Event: Nepal Earthquake
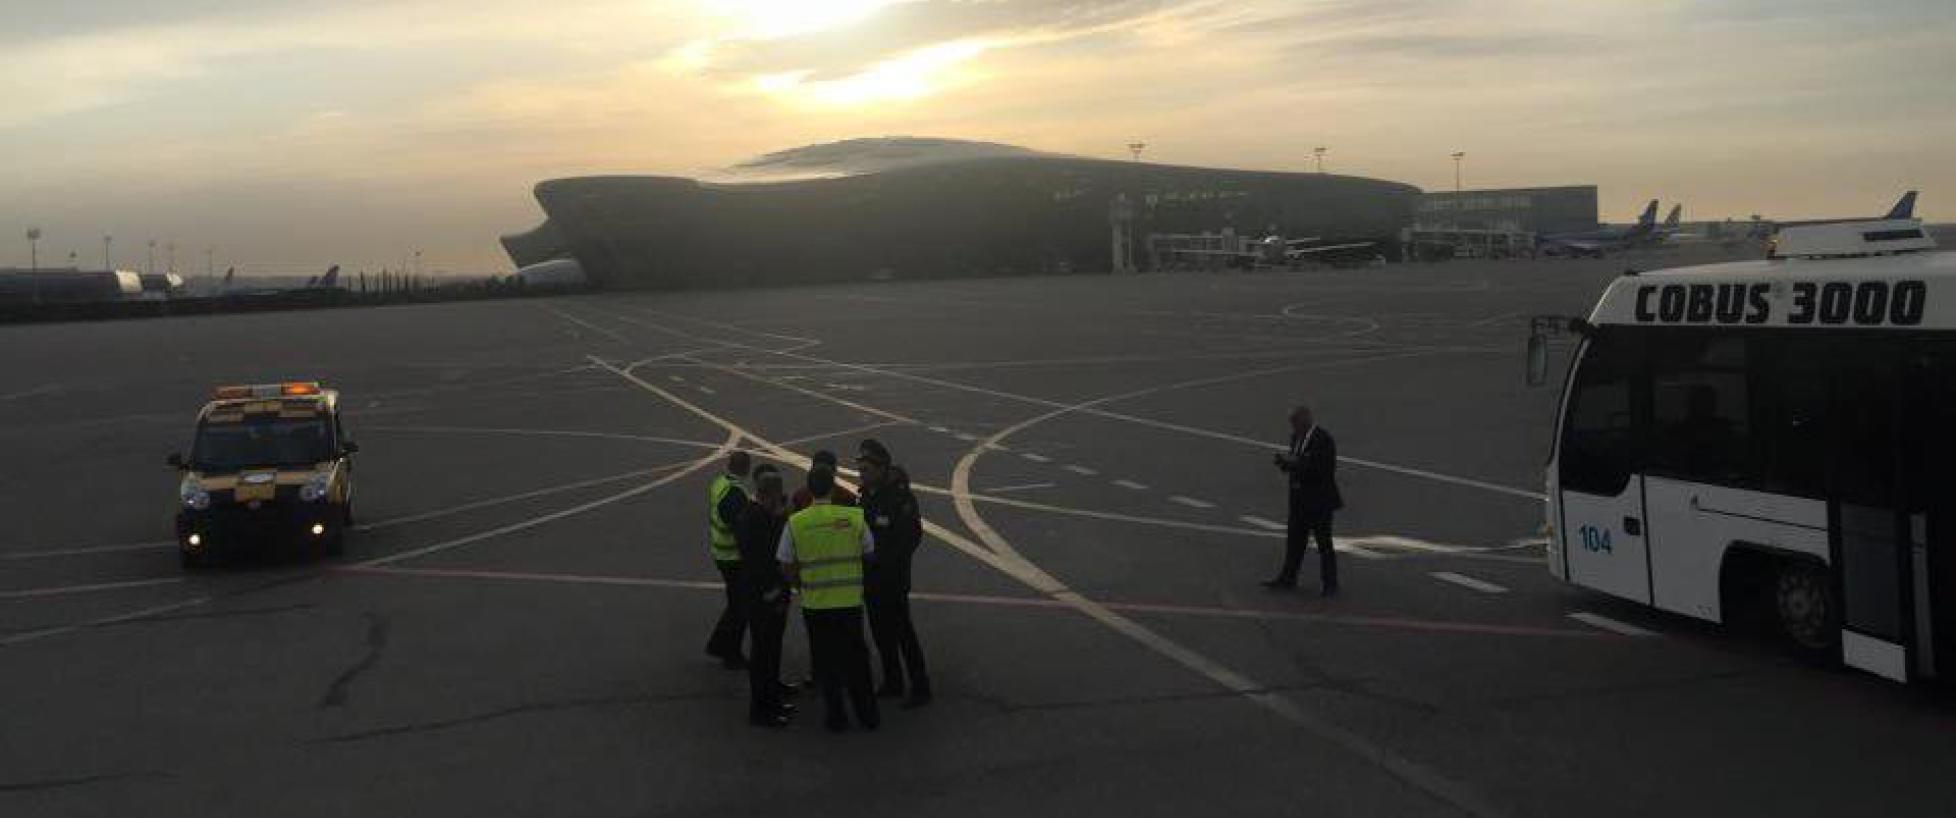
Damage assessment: no_damage